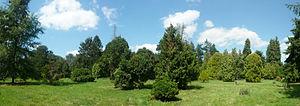
Vue panoramique de l'arboretum de Chèvreloup.
L'Arboretum de Versailles-Chèvreloup, situé dans la commune de Rocquencourt, est un établissement botanique du Muséum national d'histoire naturelle d'une surface de 200 hectares qui comprend un arboretum de plus de 2 500 espèces et variétés d'arbres, des serres botaniques et des serres horticoles. L'Arboretum de Versailles-Chèvreloup était parfois mentionné comme l'Arboretum national de Chèvreloup même si le titre de « national » est en réalité aussi porté, et depuis bien avant, par l'Arboretum national des Barres.